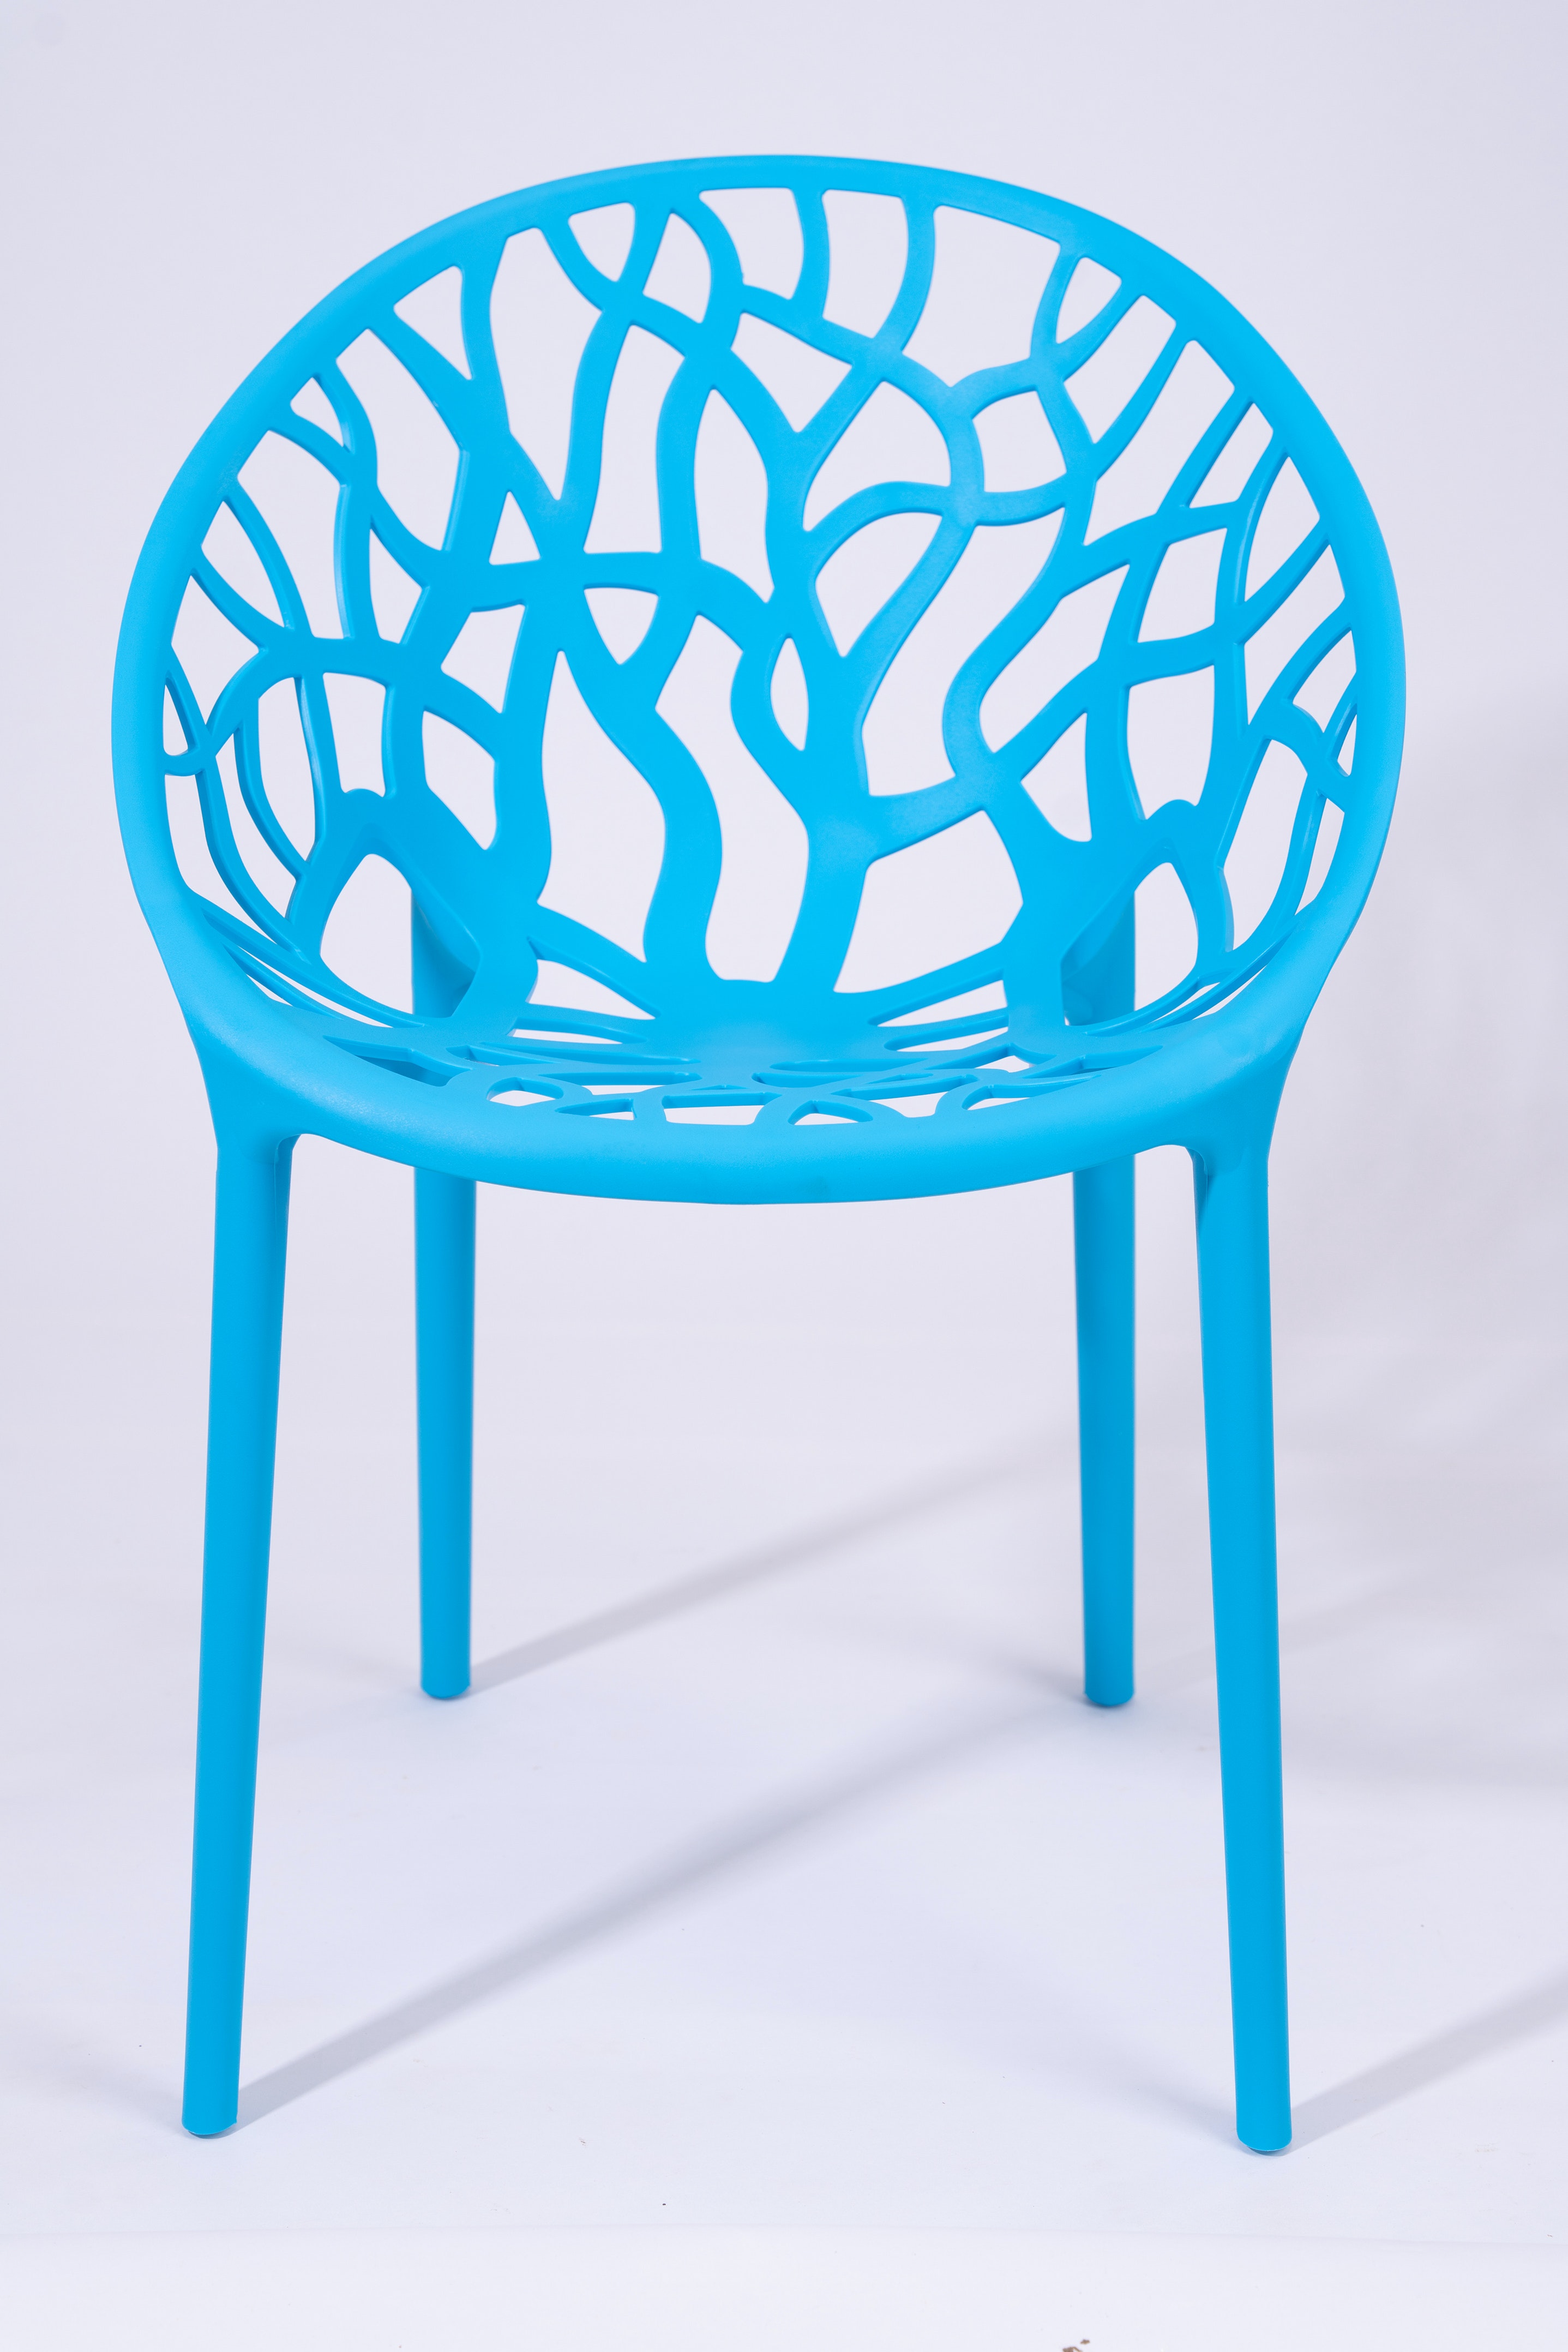
art, furniture, rectangle, font, circle, chair, electric blue, pattern, symmetry, magenta, outdoor furniture, plastic, event, natural material